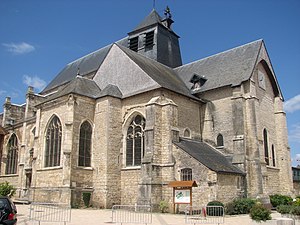
Chaource
Kirke i Chaource
Chaource er en fransk kommune med 1104 indbyggere i Départementet Aube i regionen Champagne-Ardenne. Den hører til Arrondissementet Troyes og til Cantonet Chaource. Kommunen ligger cirka 30 km sydligt fra Troyes.